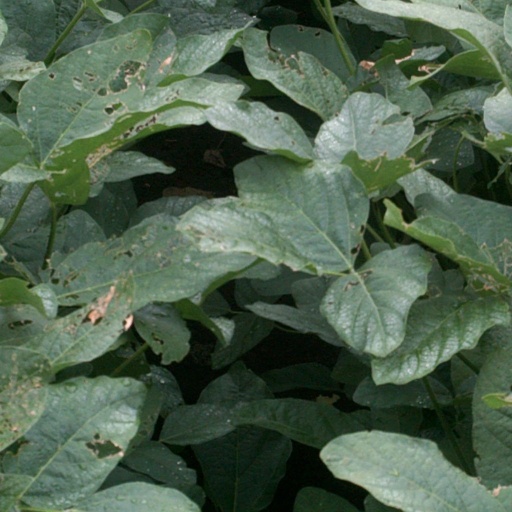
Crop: soybean